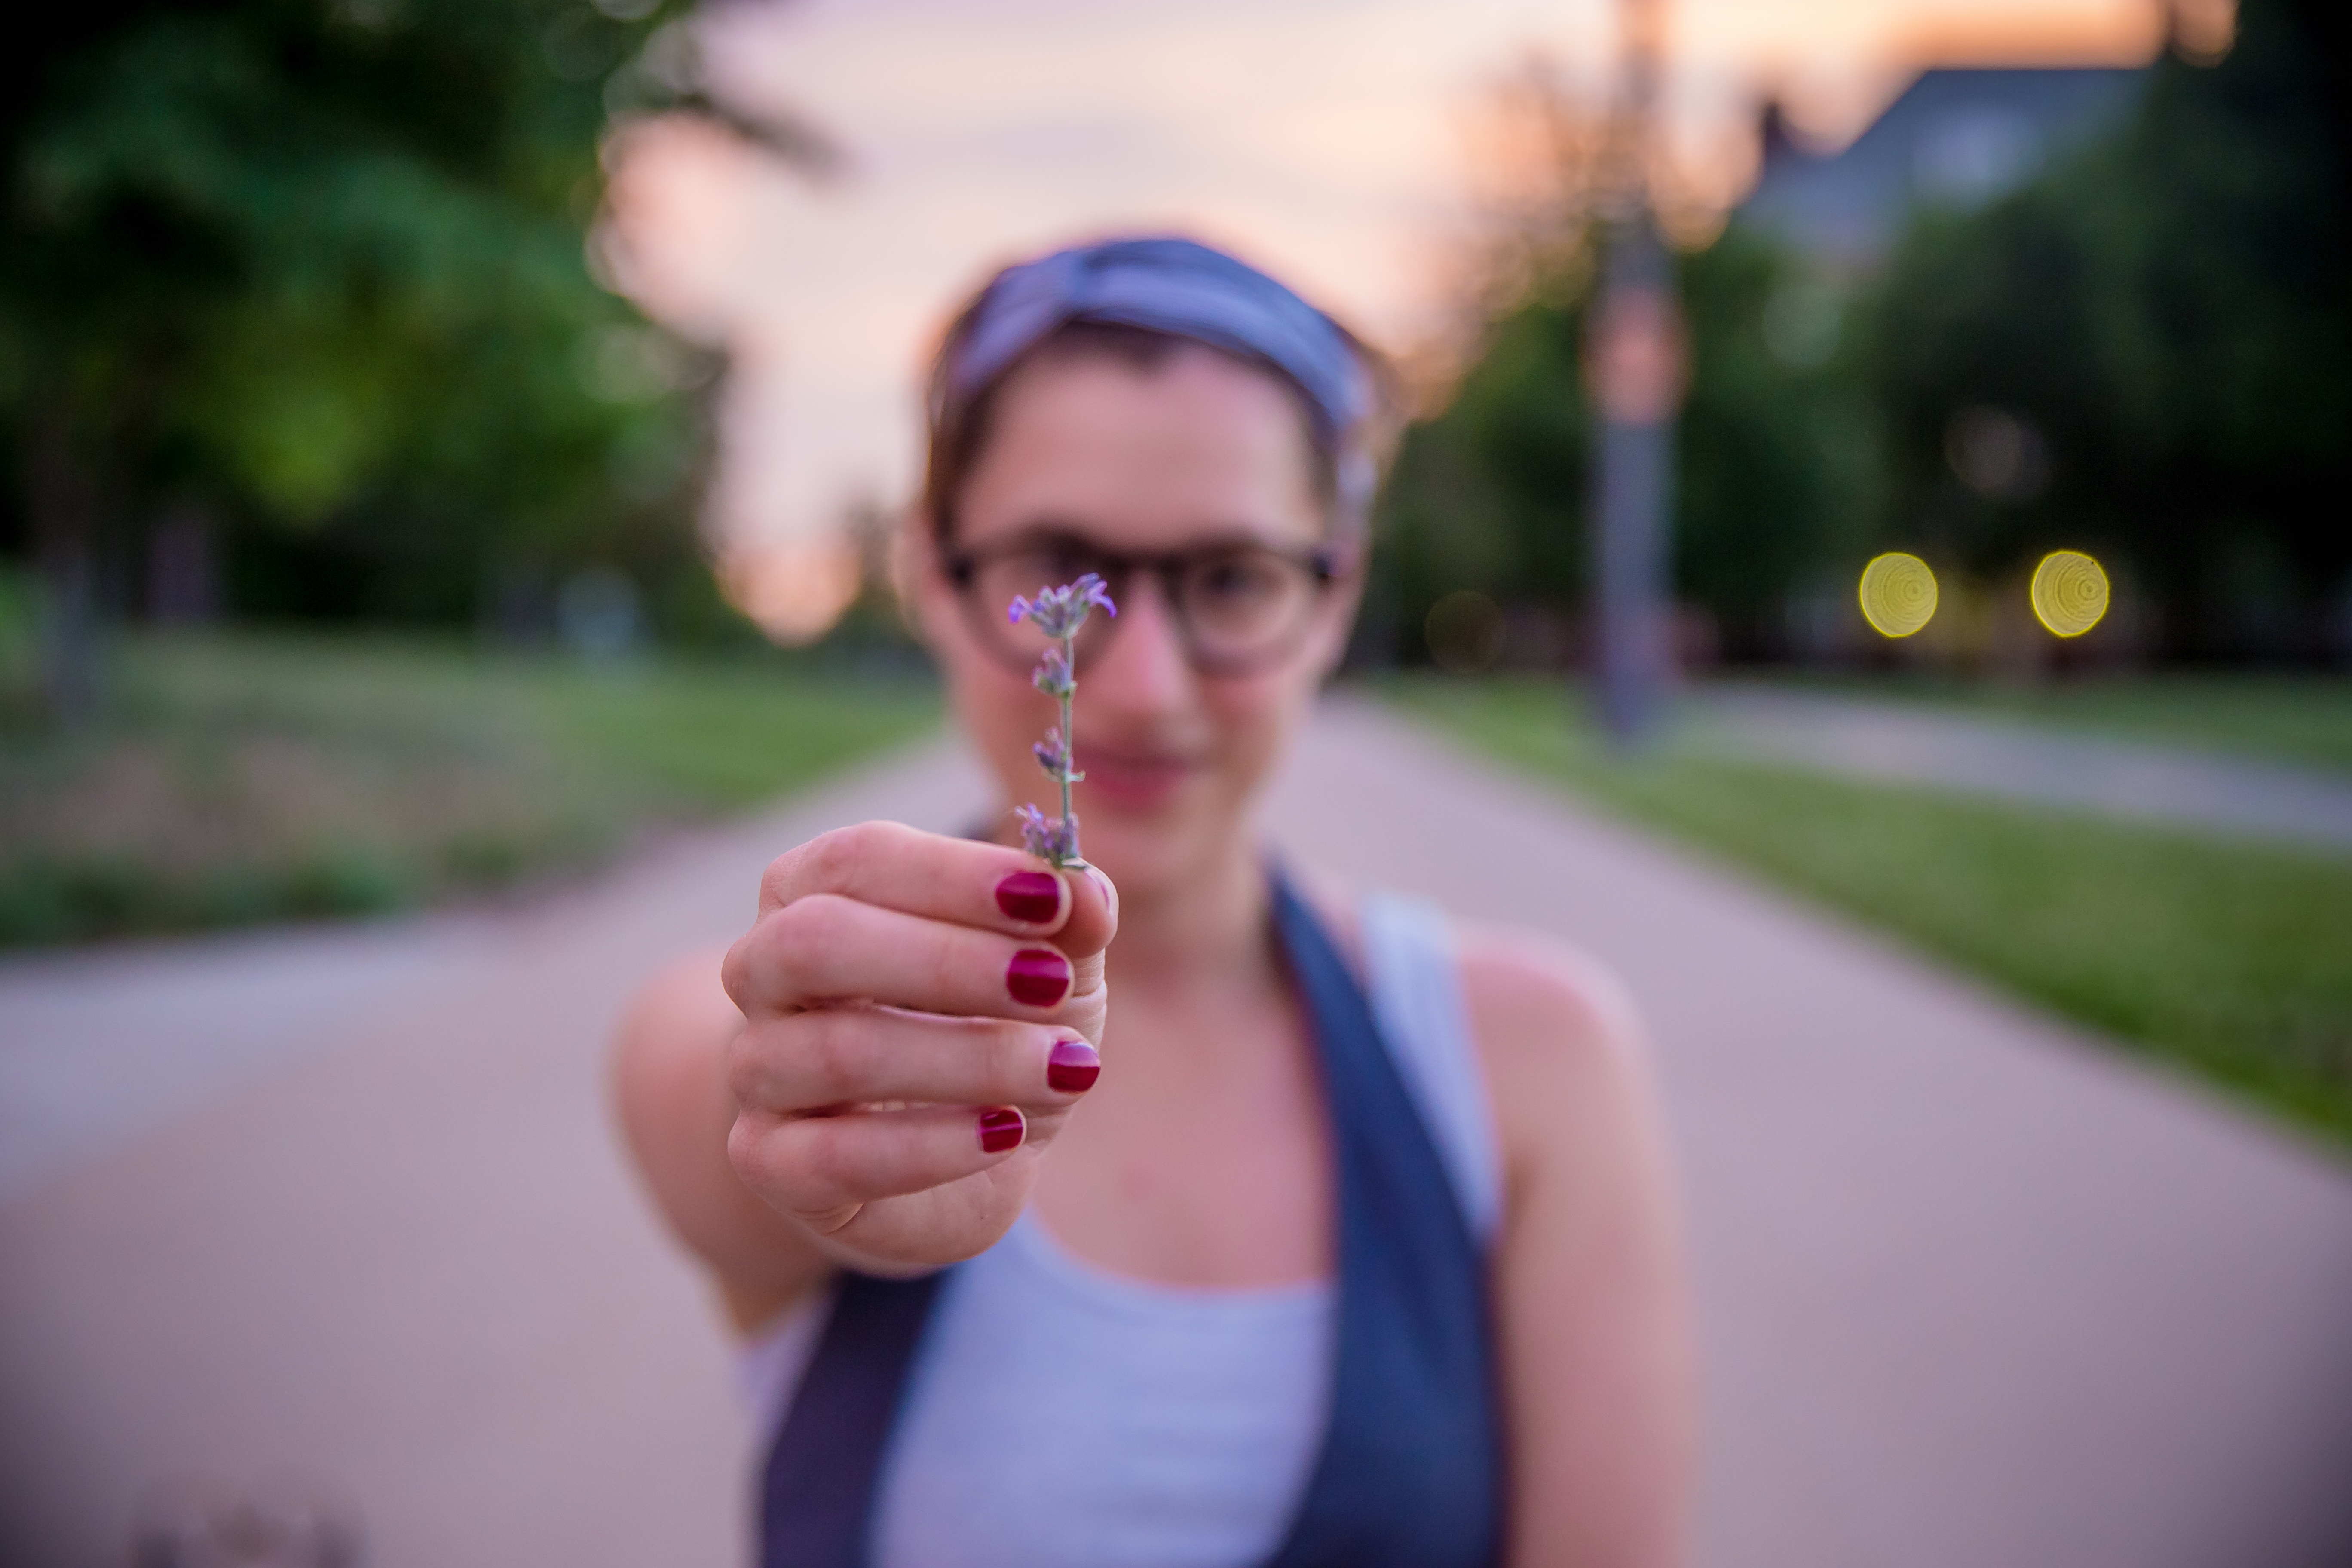
hand, person, girl, woman, photography, flower, portrait, spring, color, blue, bride, facial expression, smile, glasses, photograph, skin, beauty